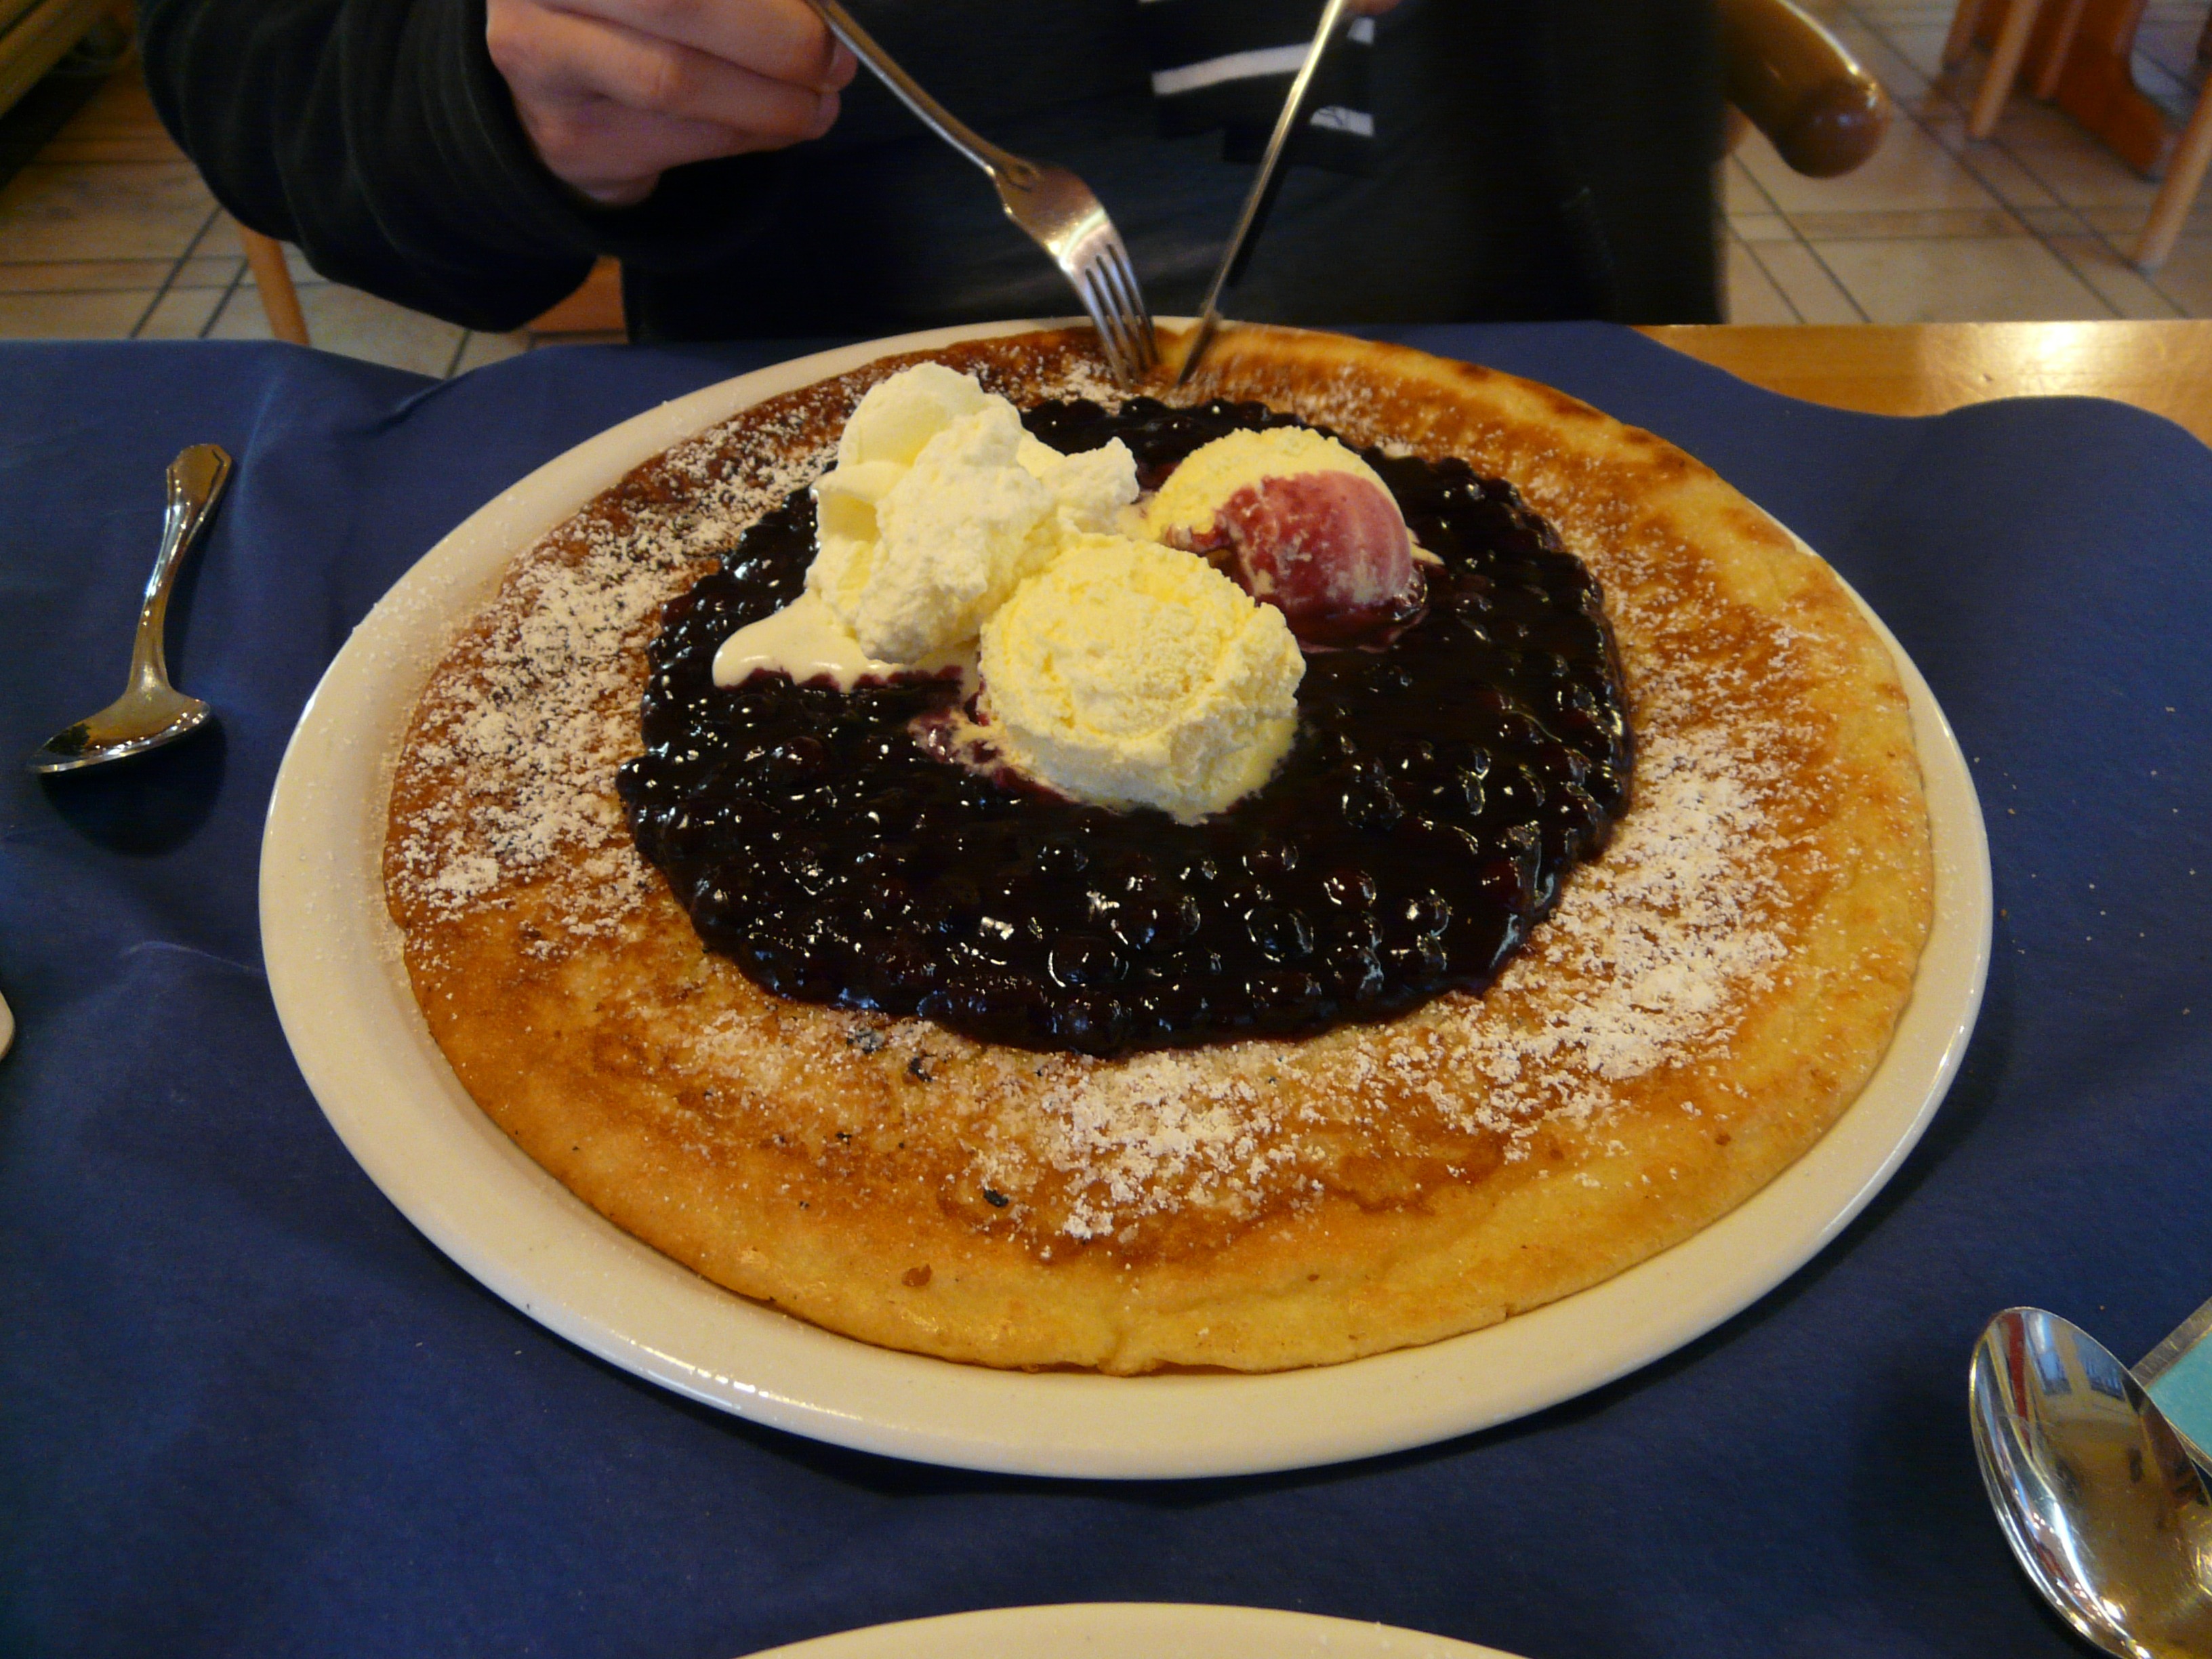
person, cutlery, ice, dish, meal, food, human, breakfast, baking, dessert, eat, cuisine, delicious, pancake, court, brunch, vanilla ice cream, cranberries